Open Veins of Latin America

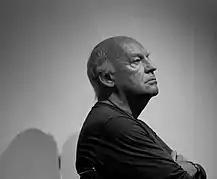
Eduardo Galeano during a conference at the Librarsi bookshop in Vicenza, Italy.

His work encompasses a wide array of literary genres, including journalism, political analysis, documentaries, fiction, and history. When questioned about the latter, Galeano stated that he does not identify as a historian. "I am a writer who would like to contribute to the rescue of the kidnapped memory of all America,” Galeano defended, “but especially of Latin America, a despised and endearing land."